Radcliffe, Greater Manchester

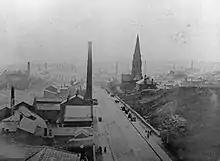
The many chimneys visible in this 1902 picture of the town give an indication as to the degree of industrialisation. The Church of St John is visible here.

Radcliffe is also served by the Parish of St Thomas and St John. St Thomas' is visible on the horizon for many miles. The original church was built in 1819 by Countess Grosvenor and is visible above in the image of Radcliffe Bridge. The building was later considered too small, and in 1862 was demolished and replaced with the present structure (see landmarks). The Church of St John was consecrated on 19 February 1866 at the bottom of Radcliffe New Road. Built at a cost of about £4,000 (£ today) the site was donated to the church by the Earl of Derby, who in 1897 also made a grant of land for the site of the Mission Church at Chapelfield. The parishes of St John and St Philip were merged with St Thomas' in 1975–76. Radcliffe is also home to the Church of St Andrew on Ainsworth Road, which was consecrated in 1877.